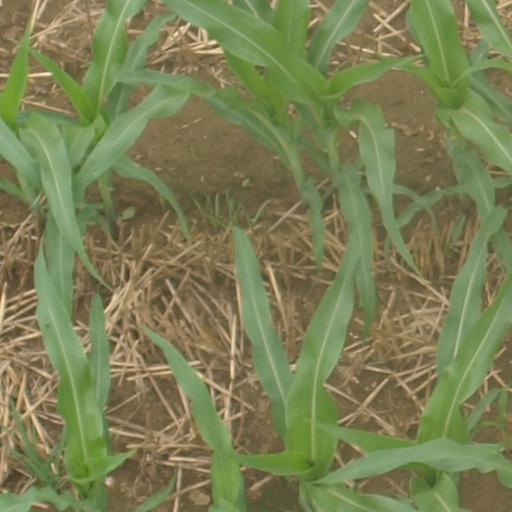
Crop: maize; corn